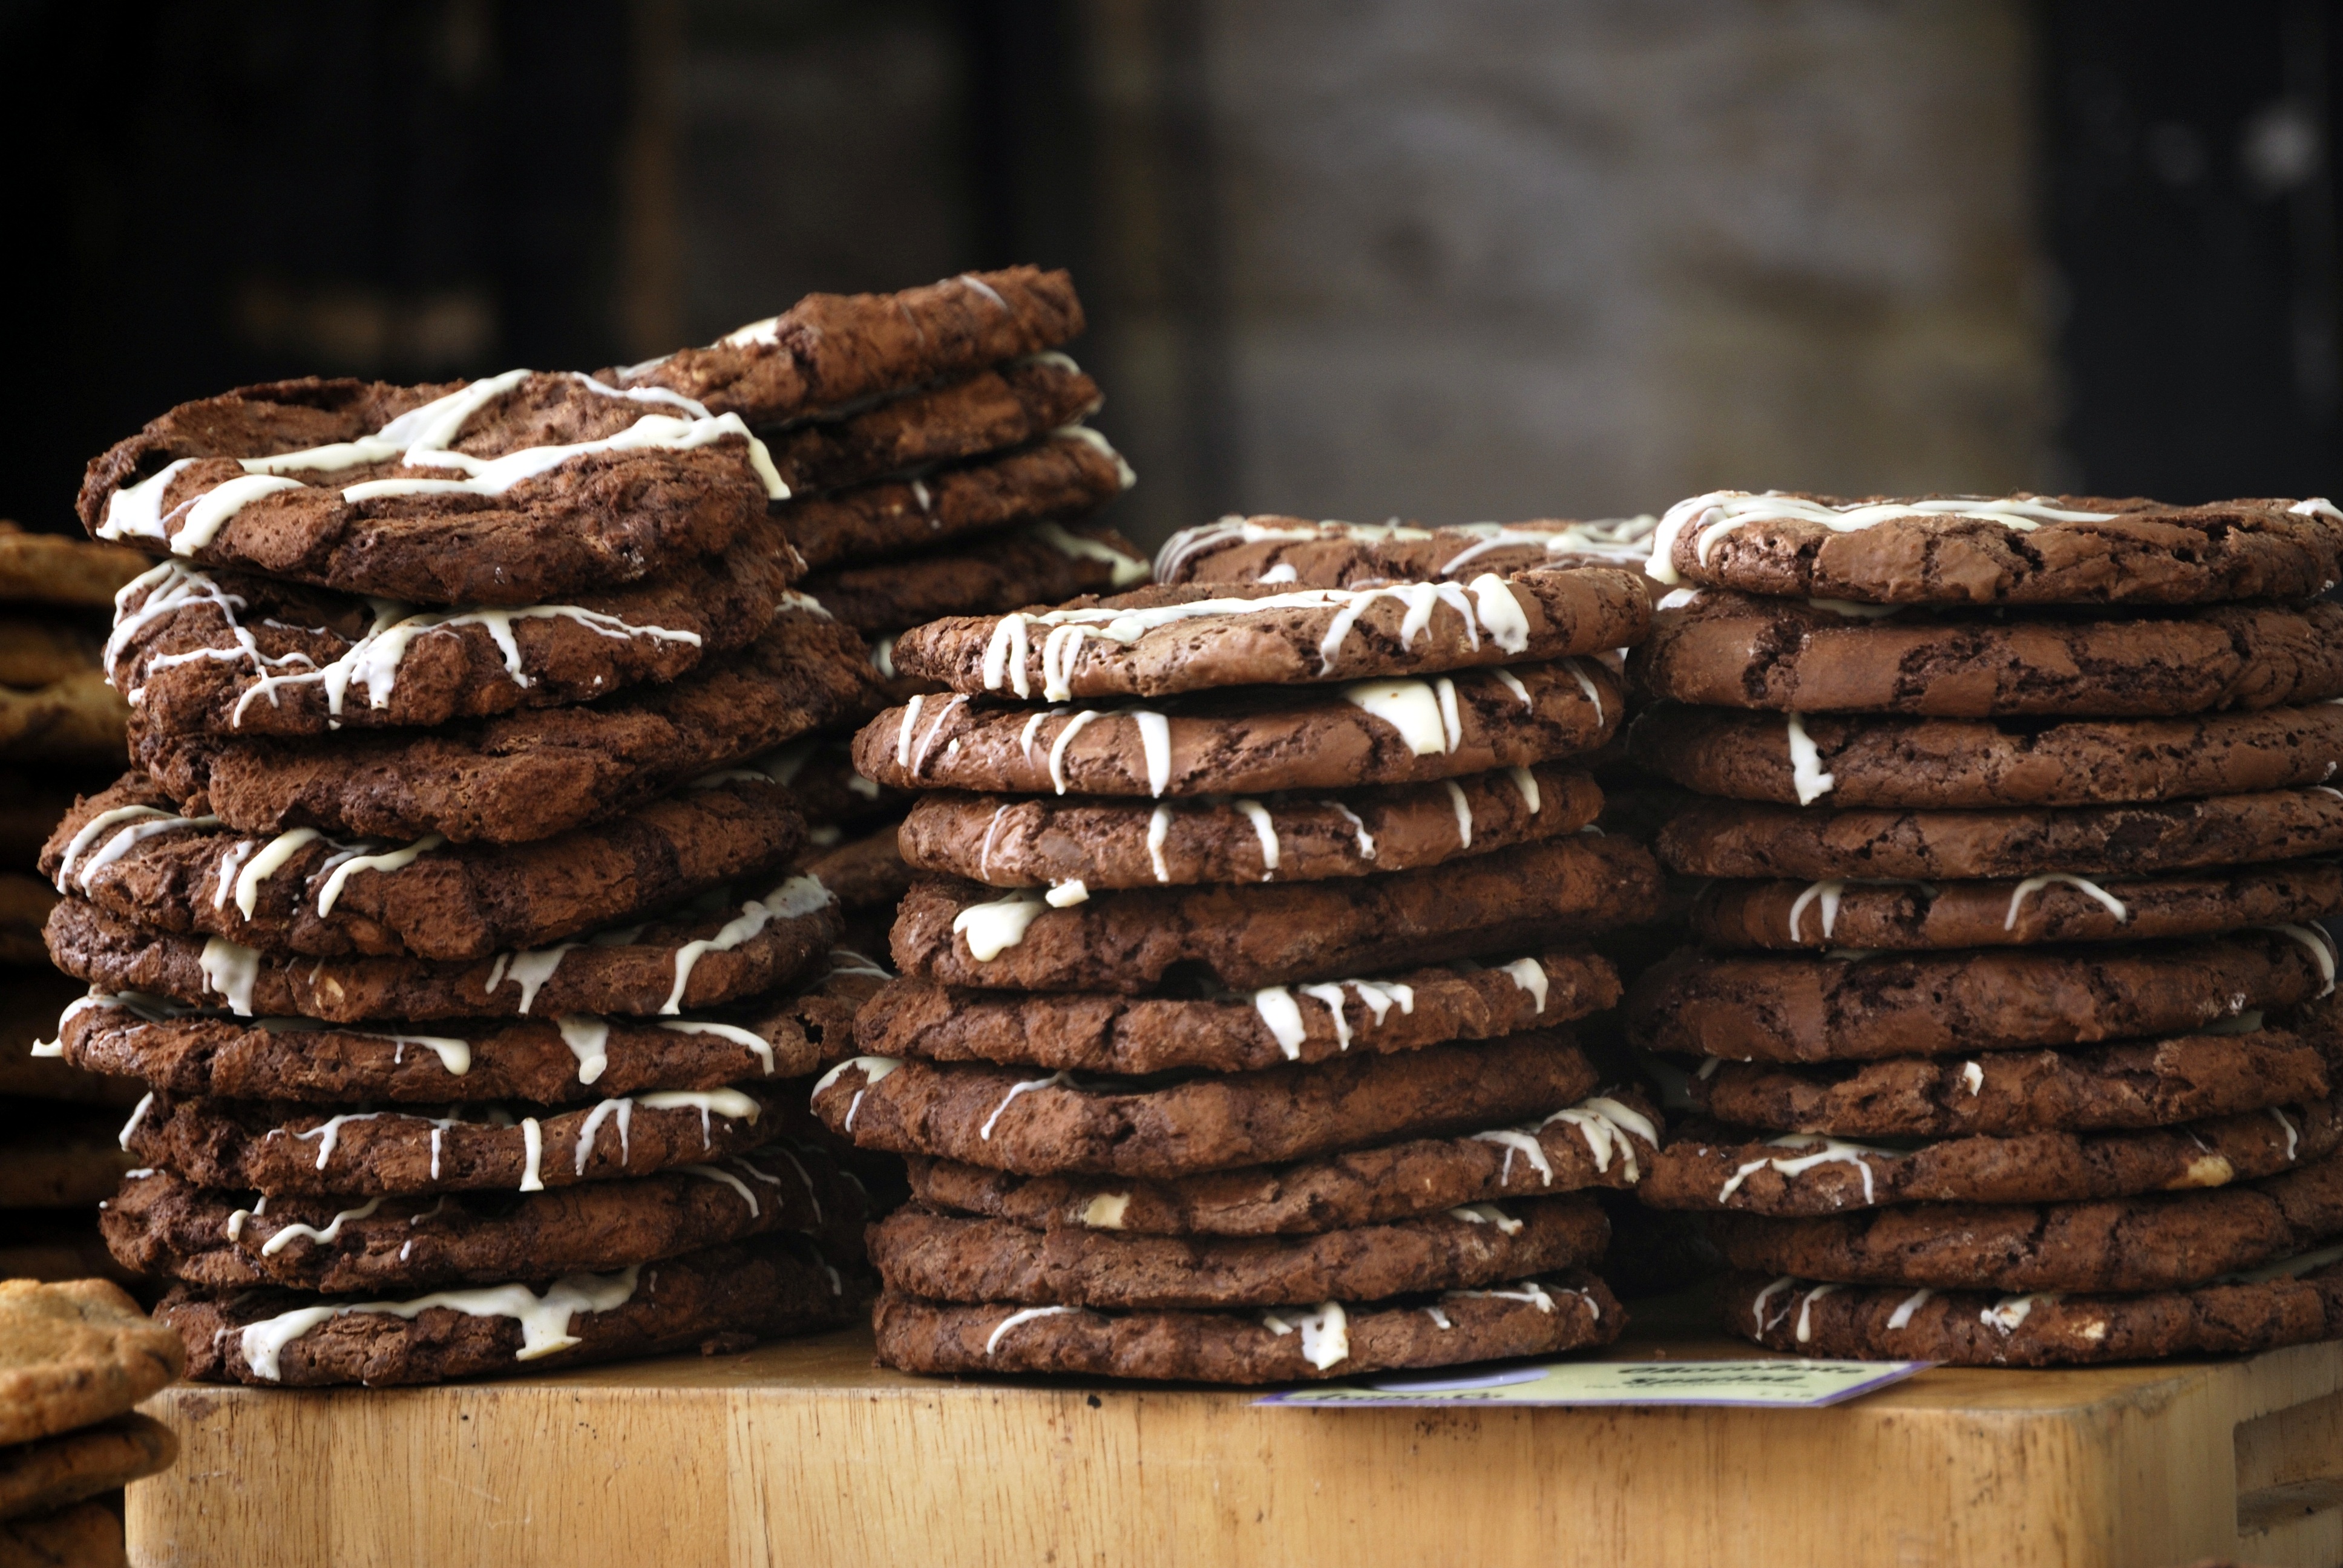
wood, dish, food, produce, market, chocolate, baking, dessert, bakery, cookies, enjoy, gingerbread, baked goods, snack food, cookies and crackers, chocolate brownie, cocoa tree